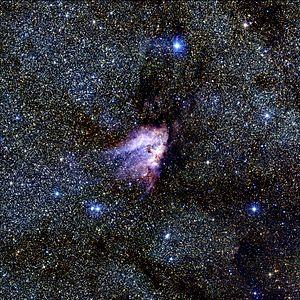
M17, également connue sous les noms de nébuleuse Oméga, du Cygne, du Fer à Cheval ou du Homard, est une nébuleuse en émission située à environ 5 500 années-lumière de la Terre dans la constellation du Sagittaire et a un diamètre de 15 années-lumière.